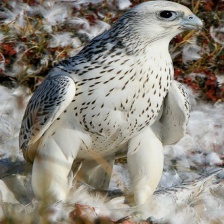
Species: GYRFALCON
Scientific name: FALCO RUSTICOLUS